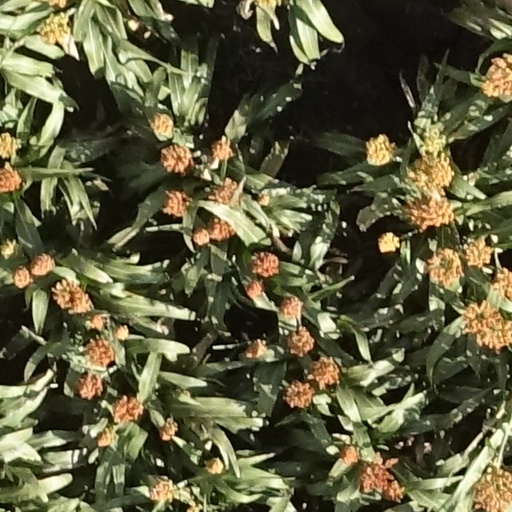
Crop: sorghum